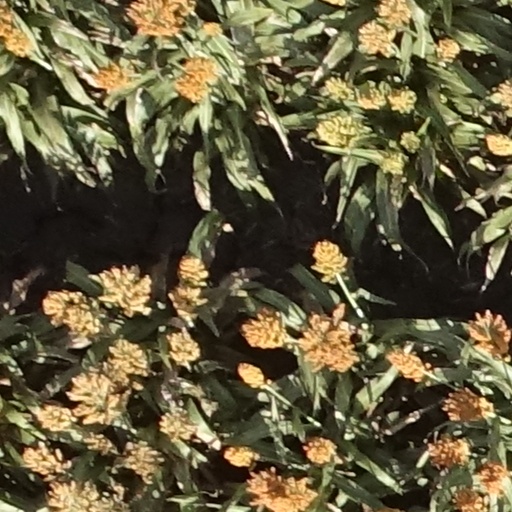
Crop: sorghum